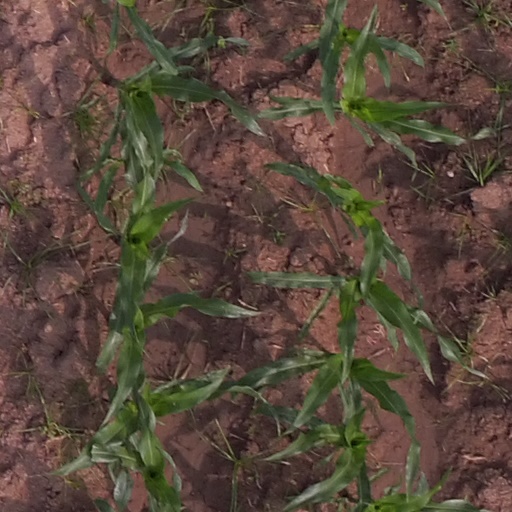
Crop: maize; corn